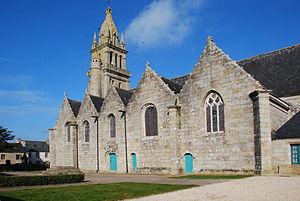
Eglise de Plourin les Morlaix
Plourin-lès-Morlaix [pluʁɛ̃ lɛ mɔʁlɛ] est une commune du département du Finistère, dans la région Bretagne, en France. Ses habitants sont les Plourinois et Plourinoises.
La liste des églises du Finistère recense de la manière la plus complète possible les églises, cathédrales et basiliques situées dans le département français du Finistère.
Cet article recense une partie des monuments historiques du Finistère, en France.